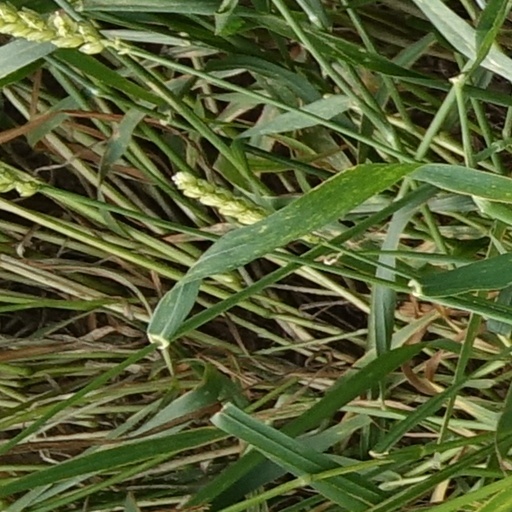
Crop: wheat